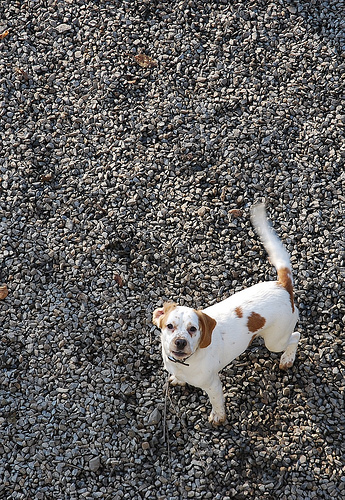
Animal: dog
Breed: beagle